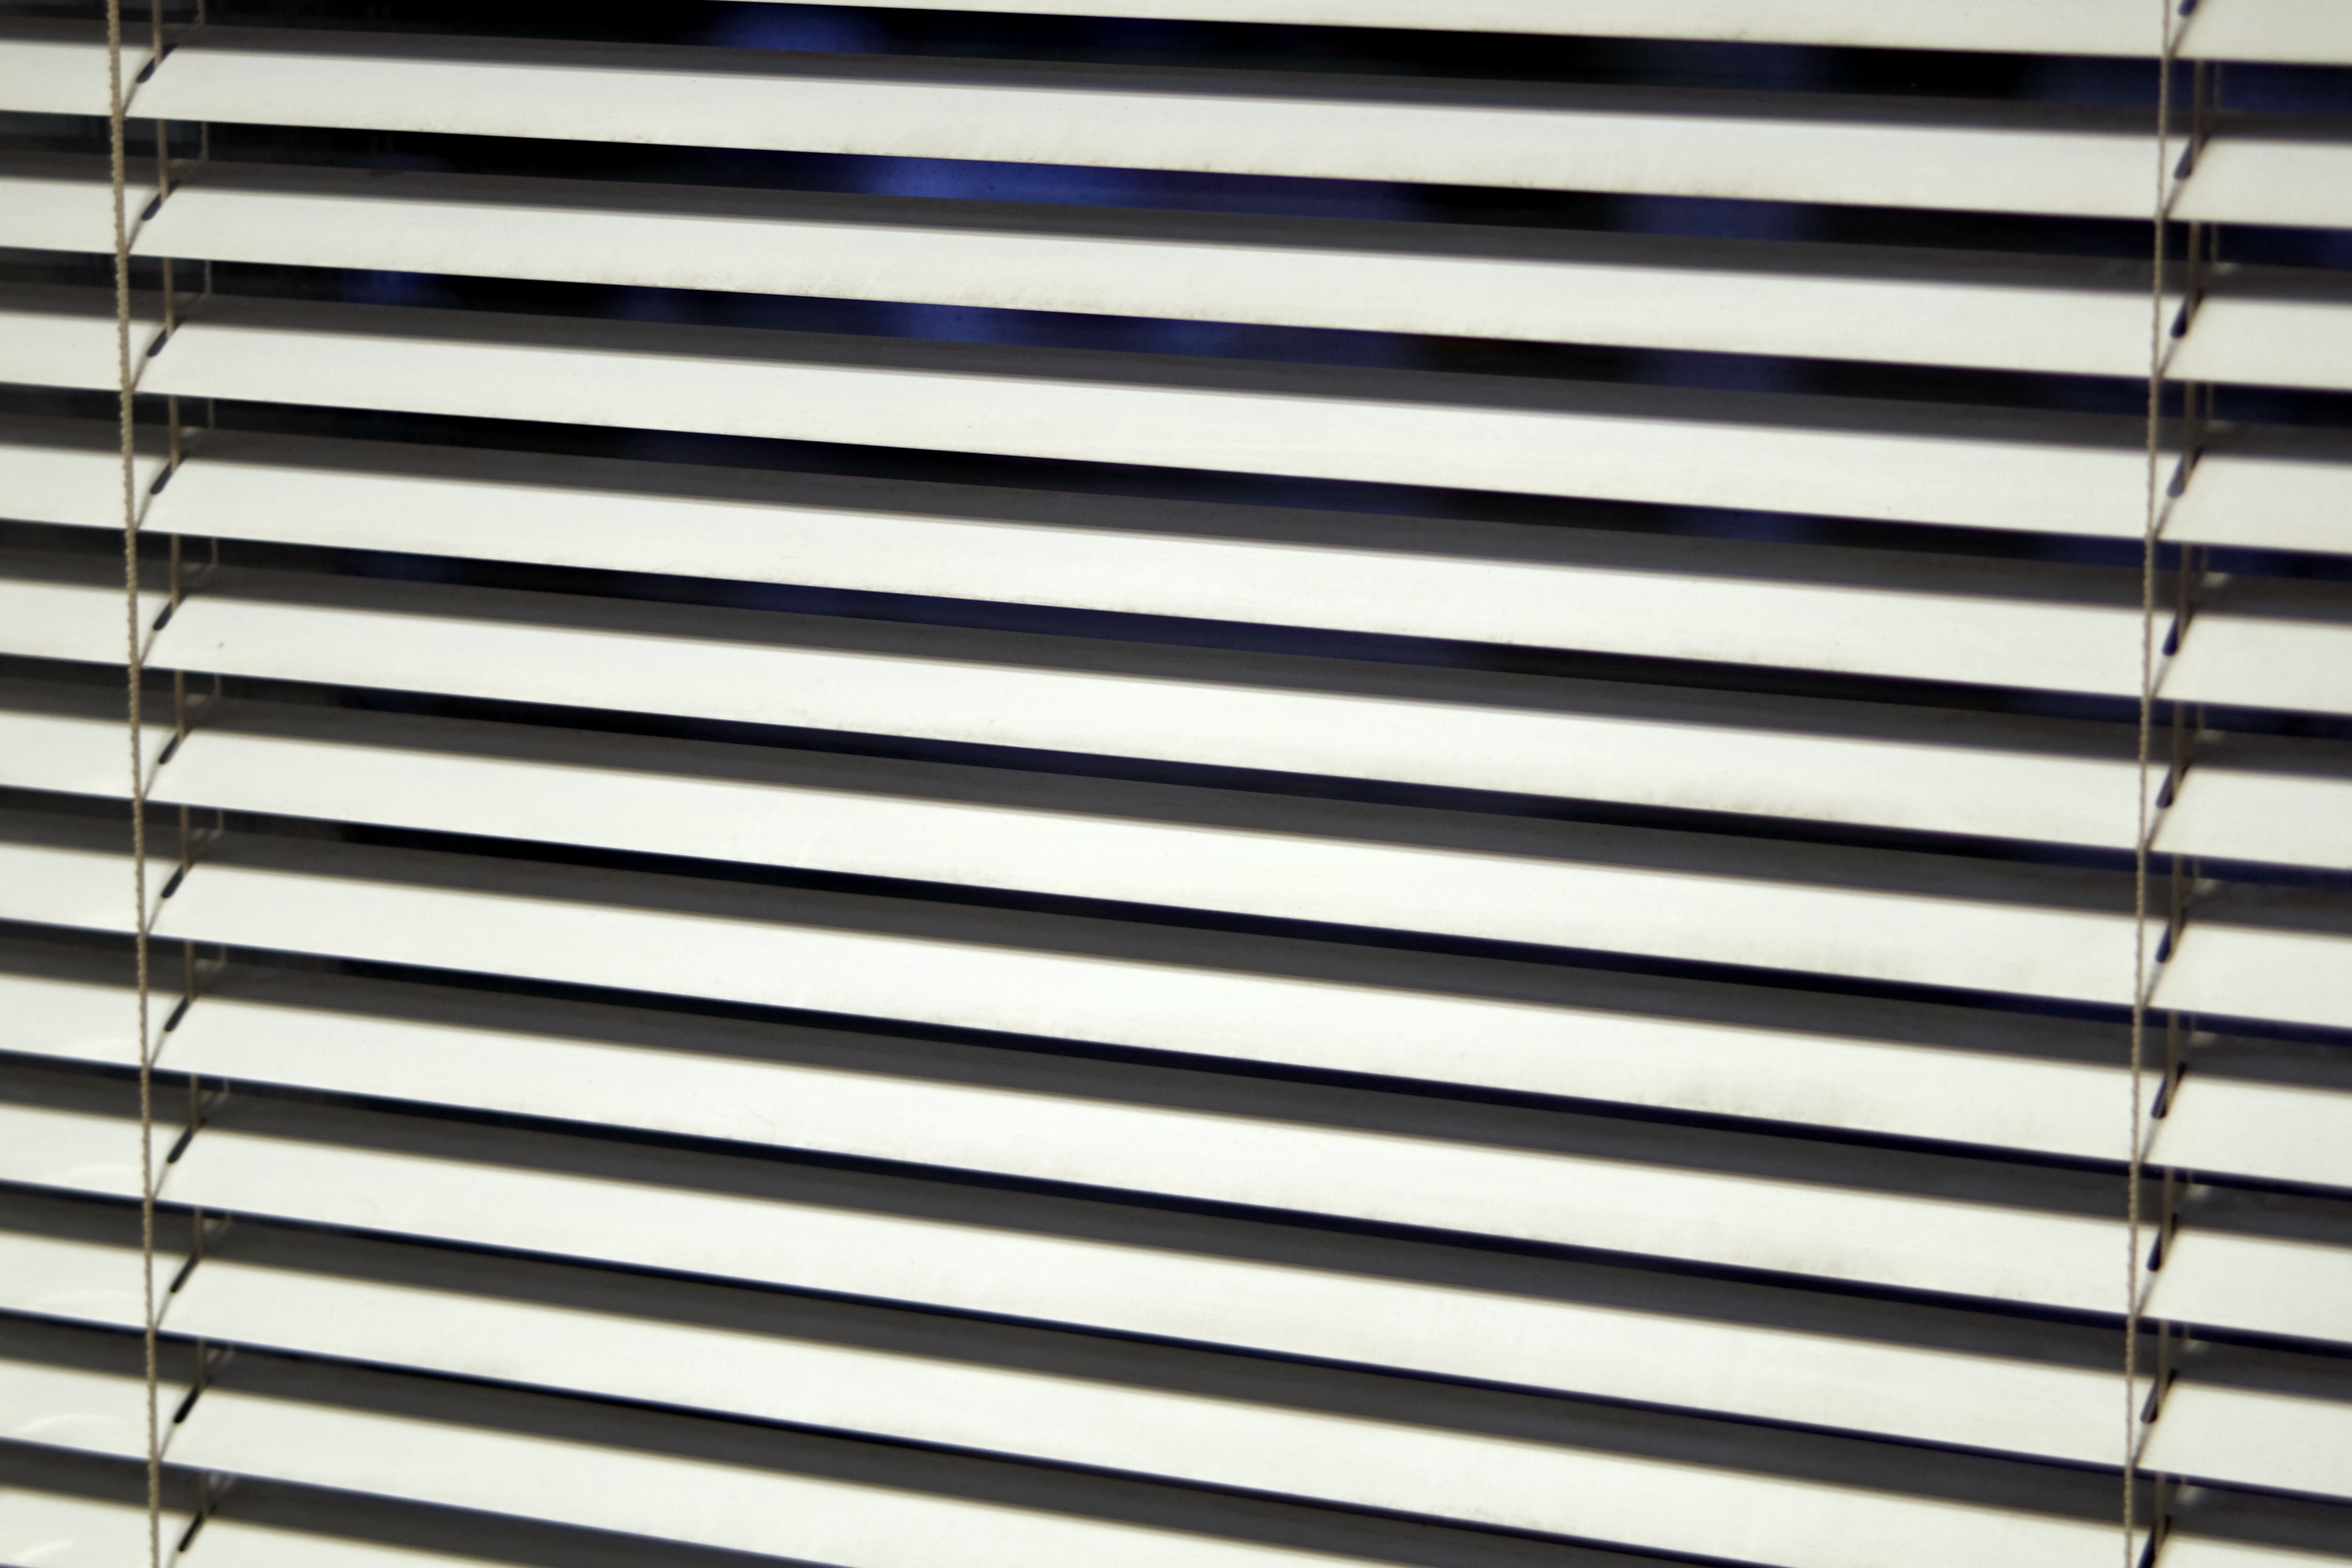
wood, window, shade, line, model, office, curtain, lighting, decor, material, interior design, lines, window blind, blinds, simple, siding, the interior of the, window covering, window treatment